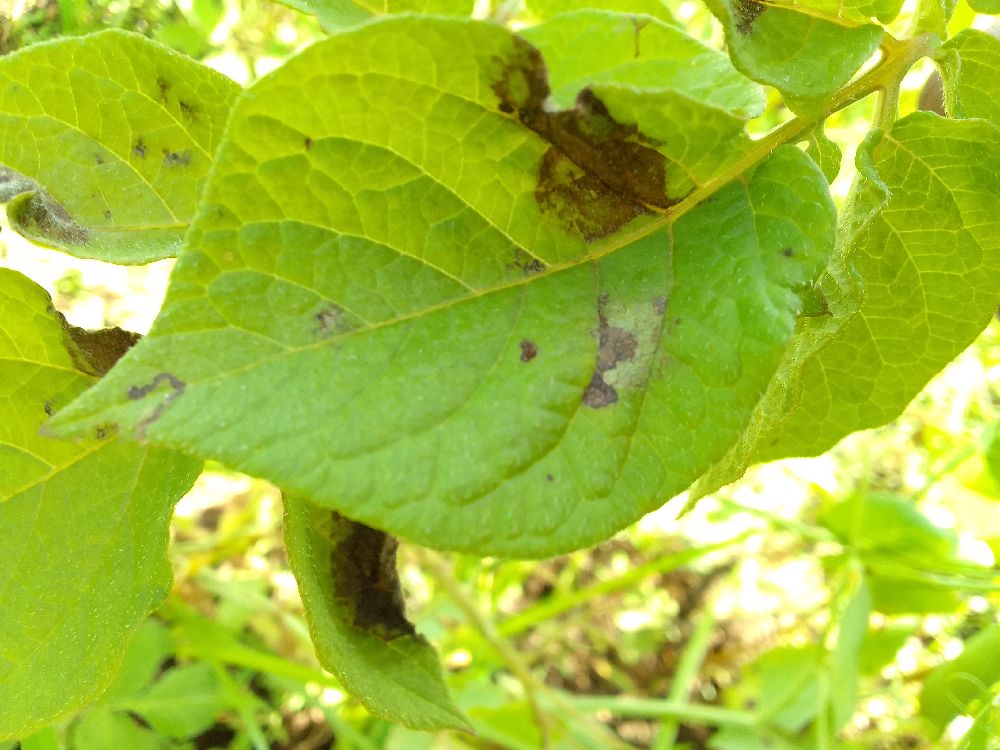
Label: Late blight